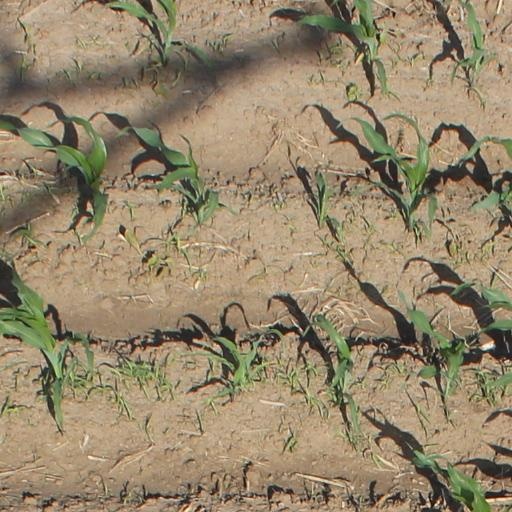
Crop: maize; corn